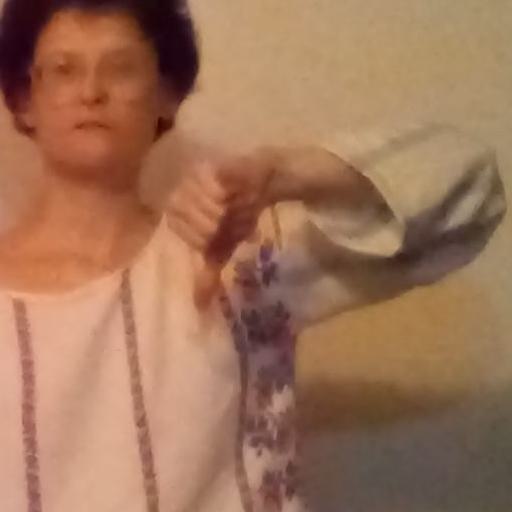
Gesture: dislike